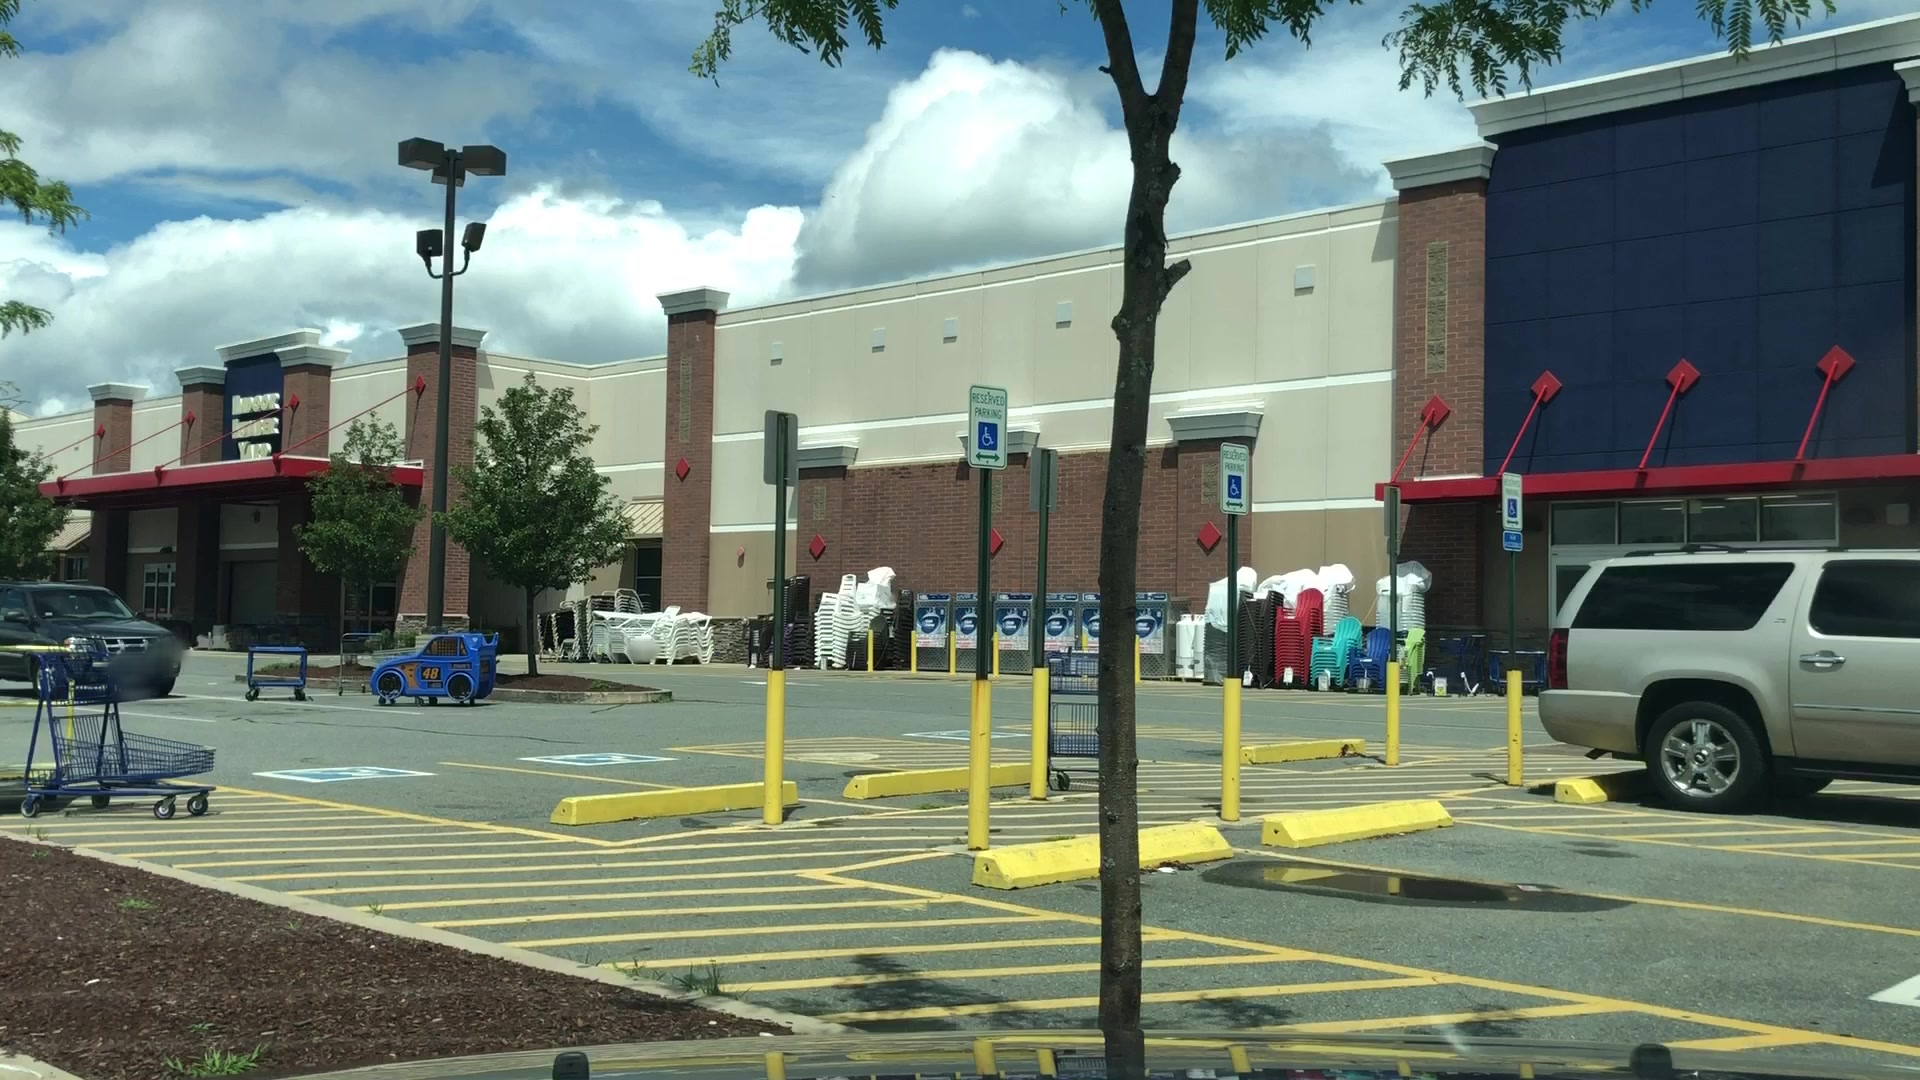
Feature: Wheelchair
State: New Hampshire
Country: United States
Date: 2018-07-26T16:45:08.265000+00:00